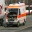
Label: ambulance